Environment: real
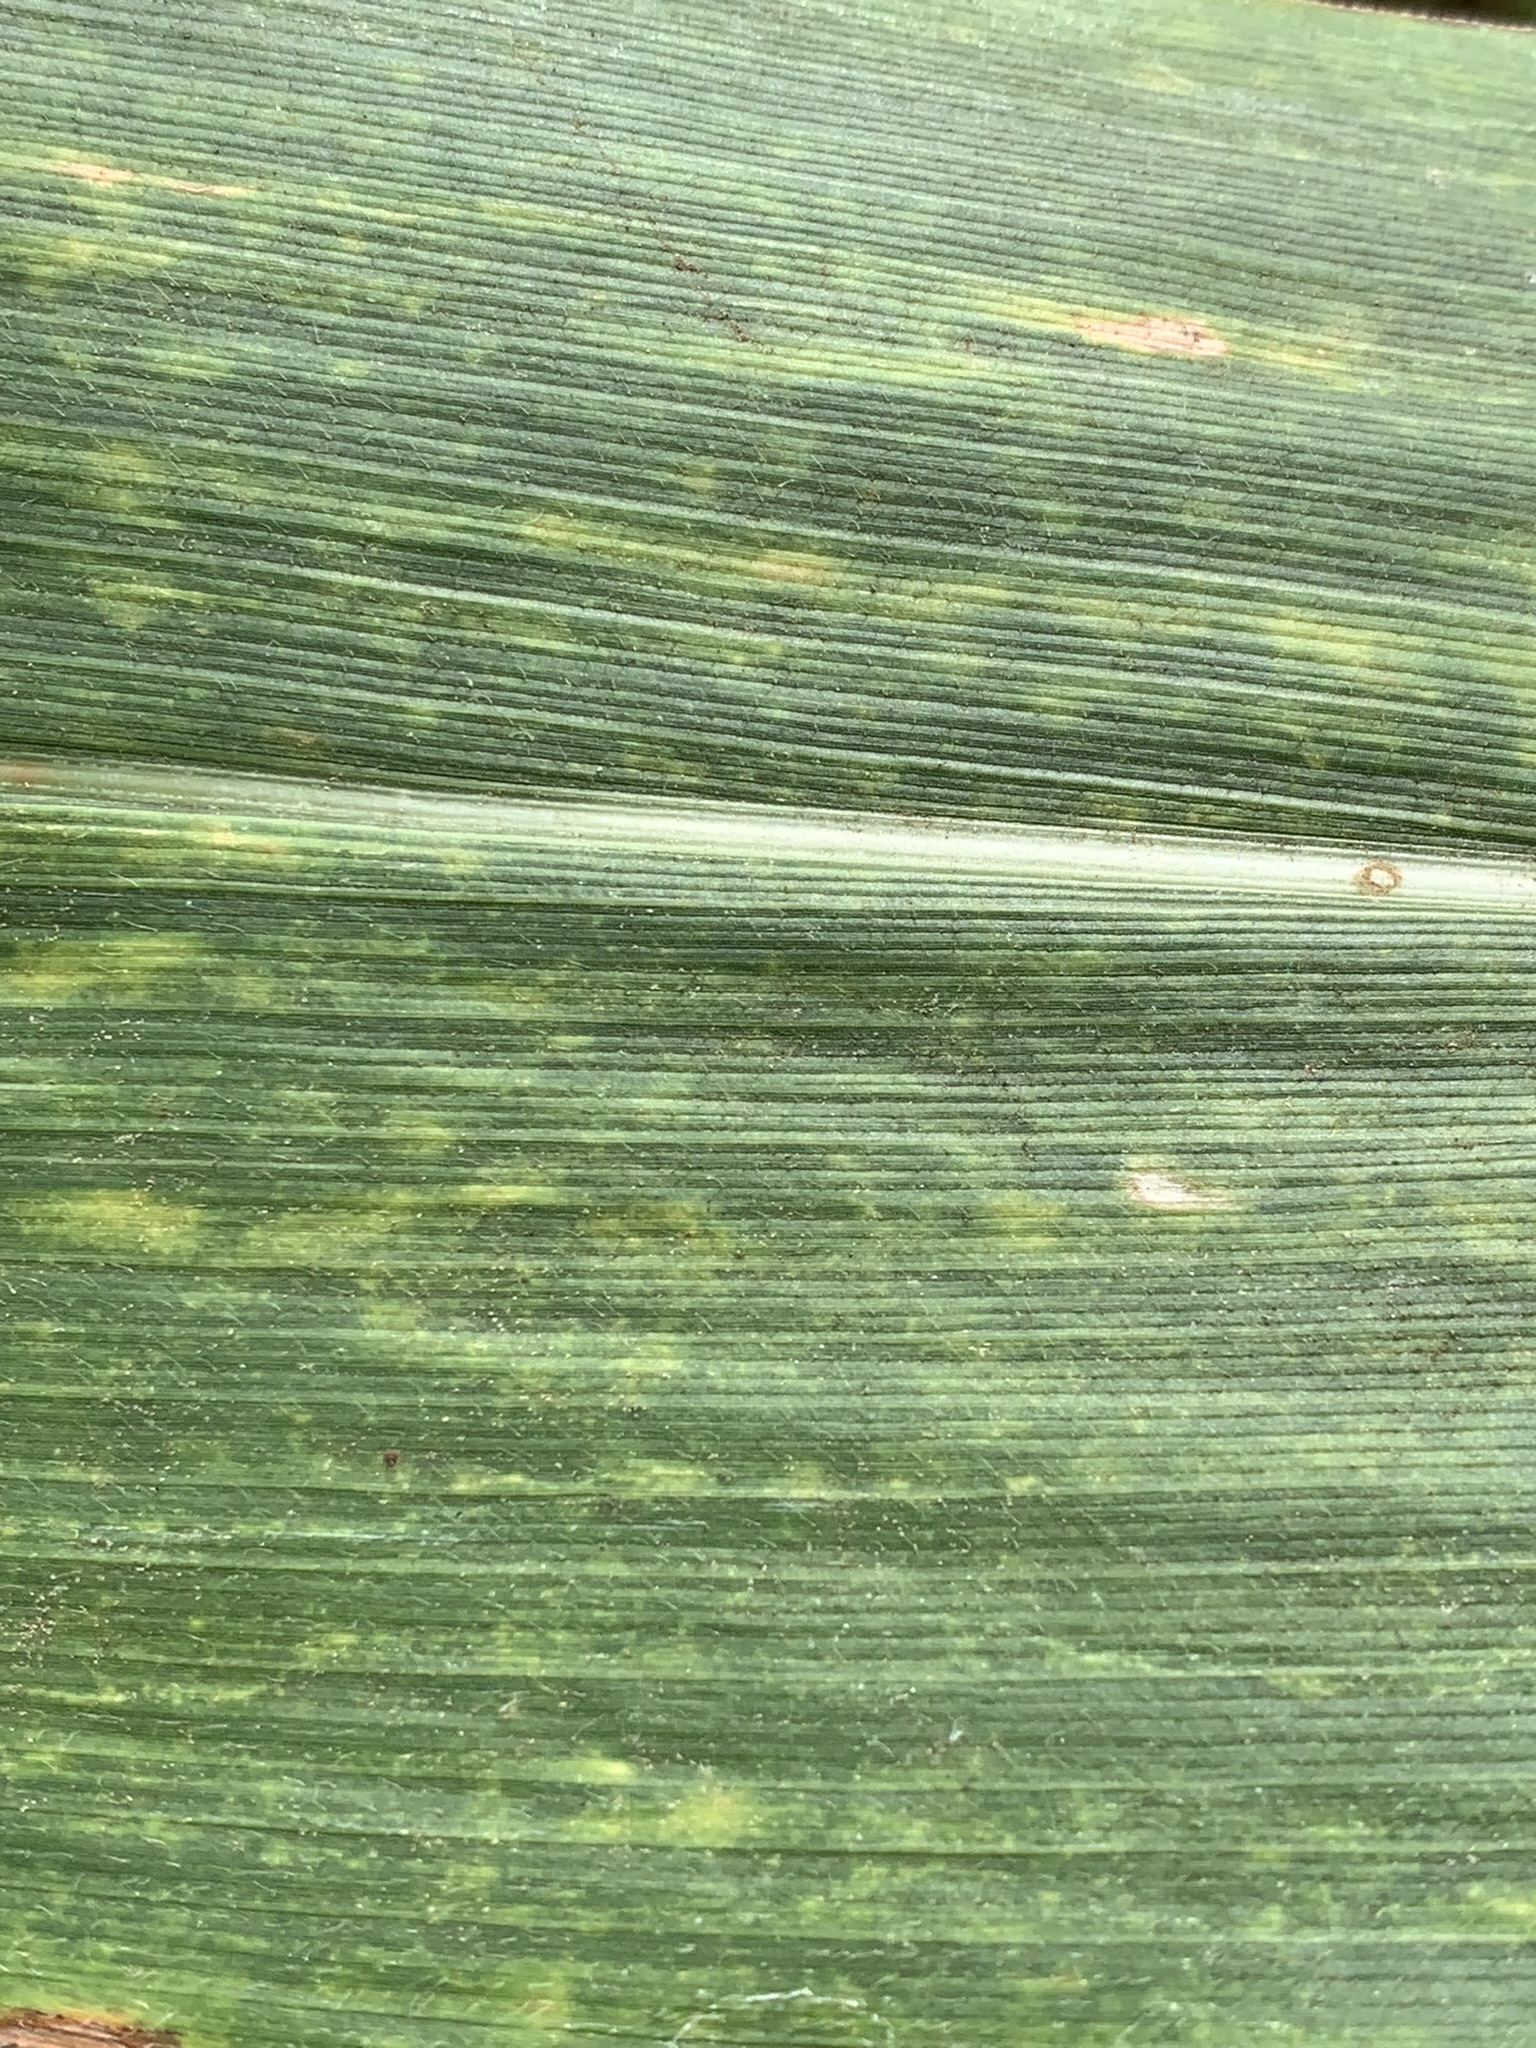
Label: lethal_necrosis